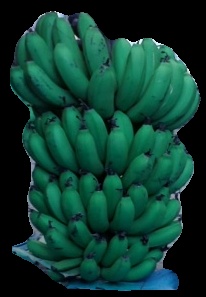
Variety: pachbale
Grade: grade2